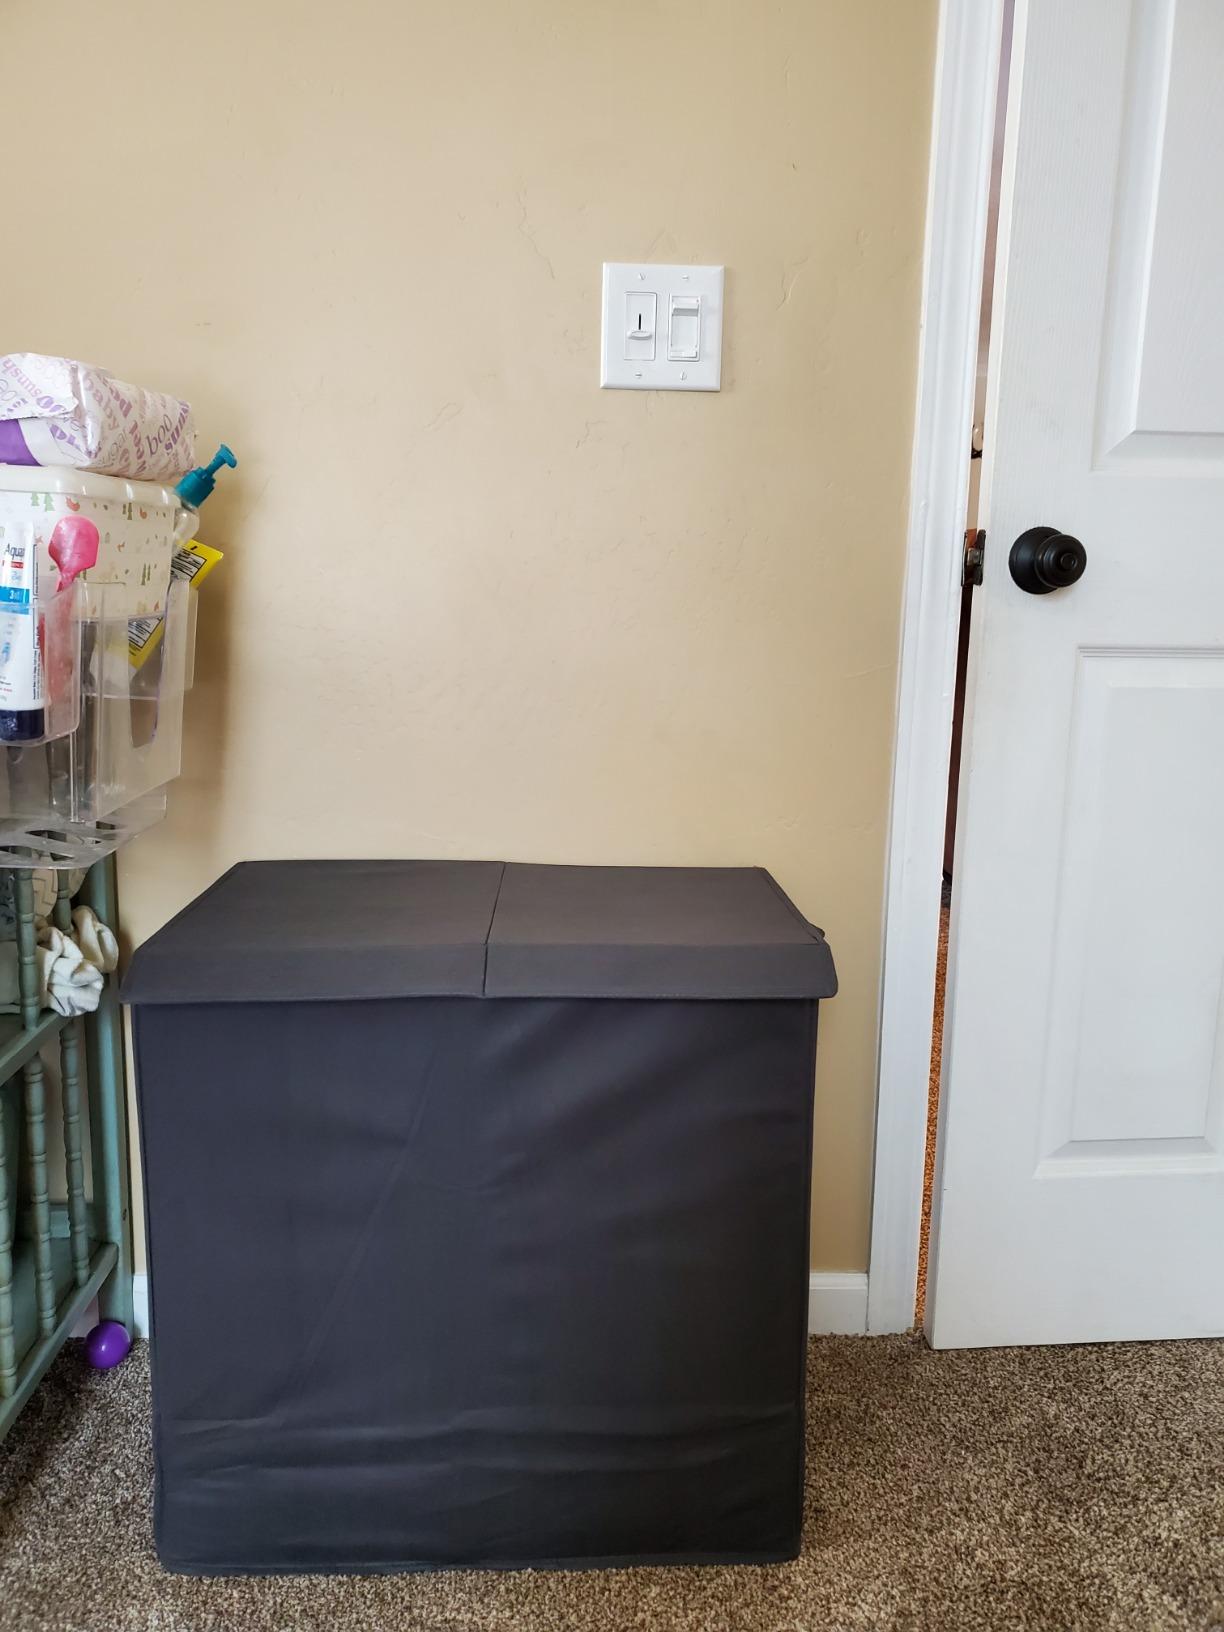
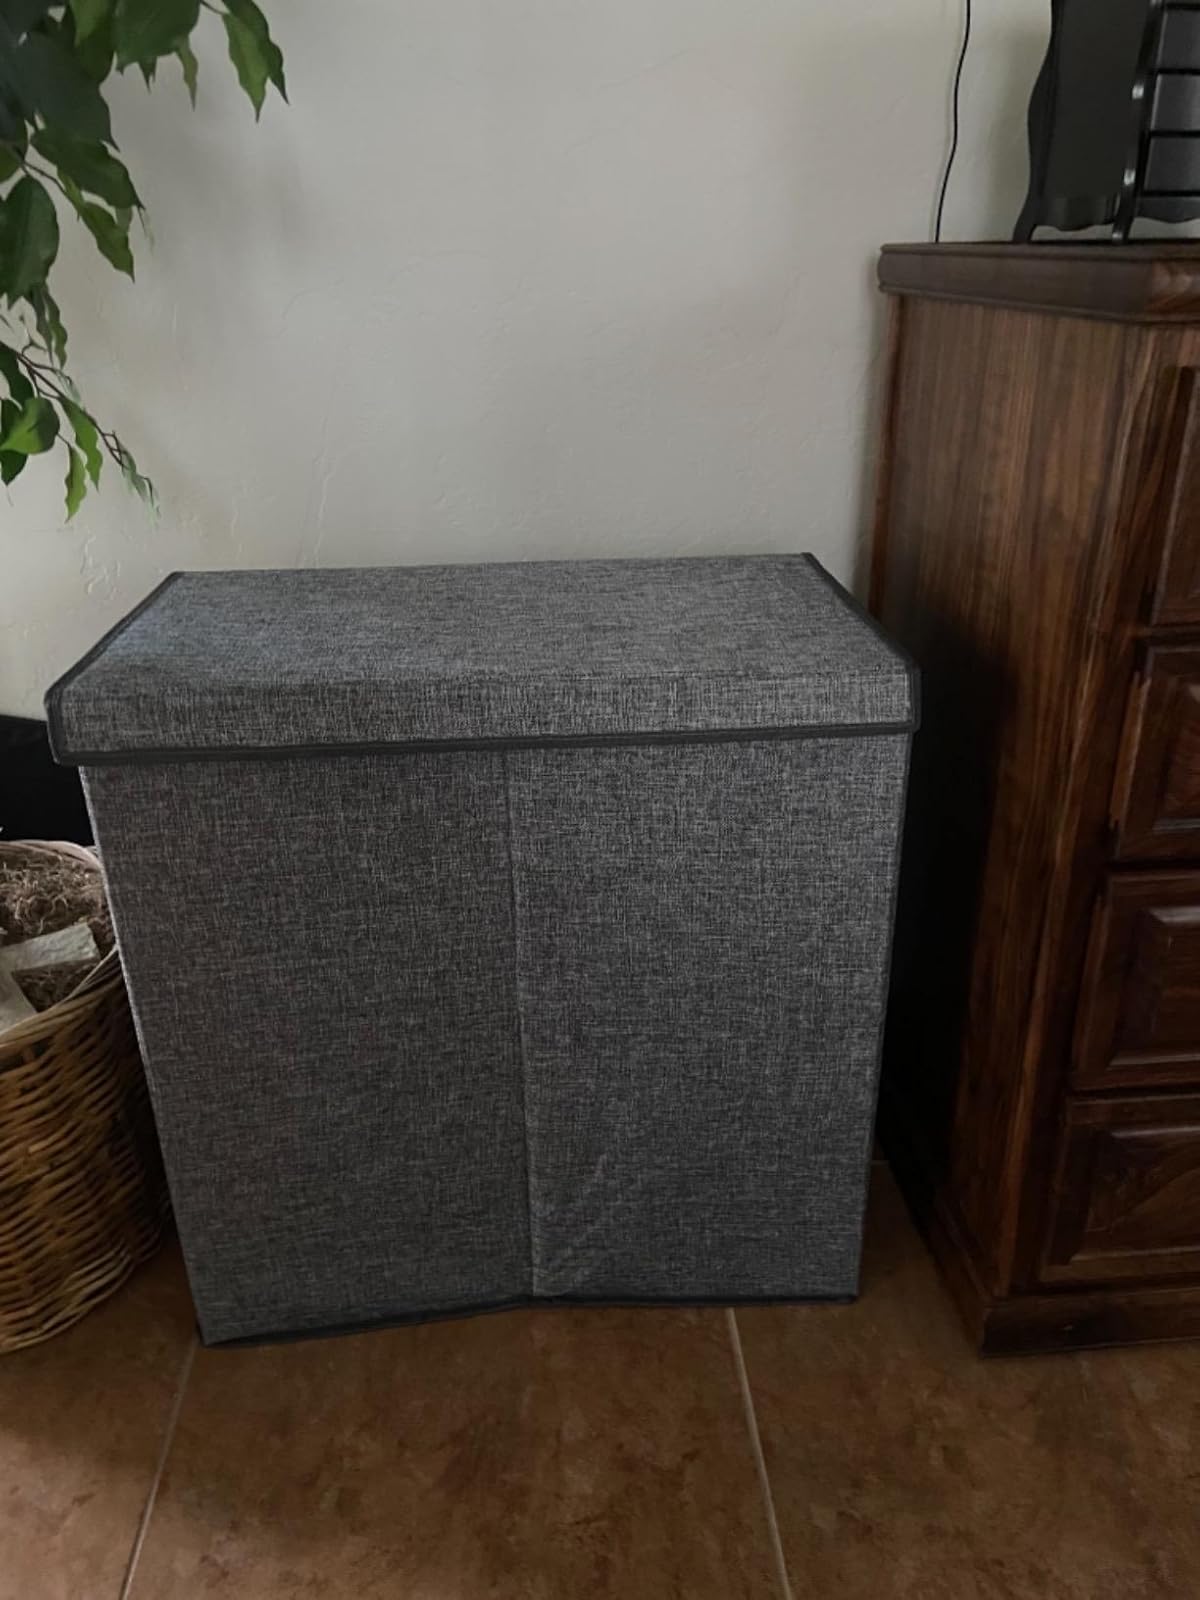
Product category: items_hamper
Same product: yes